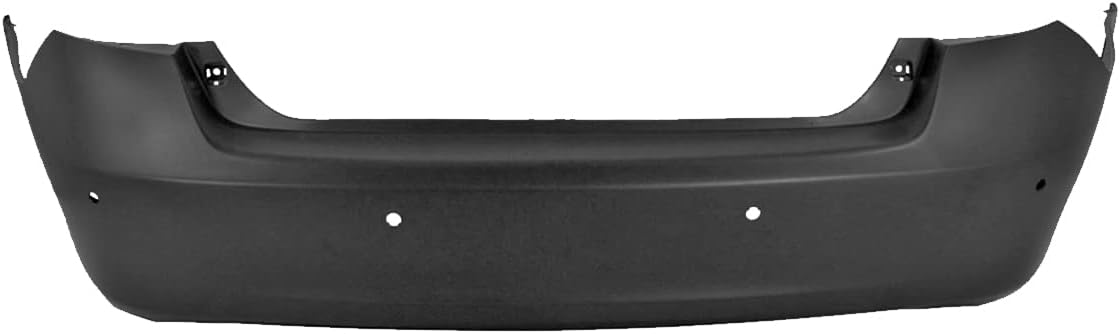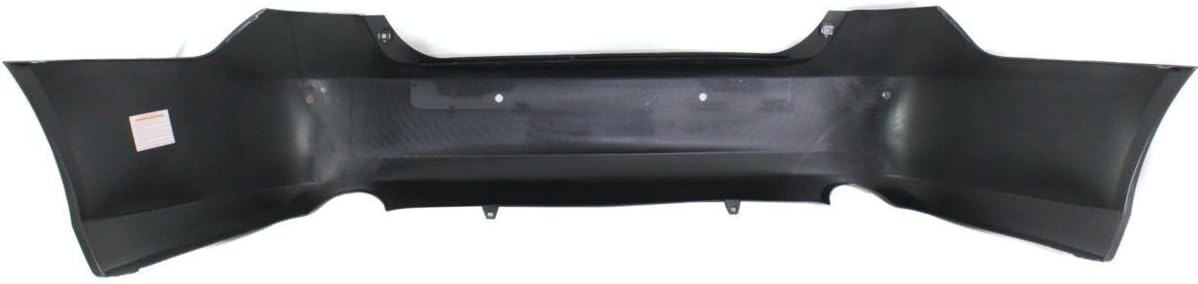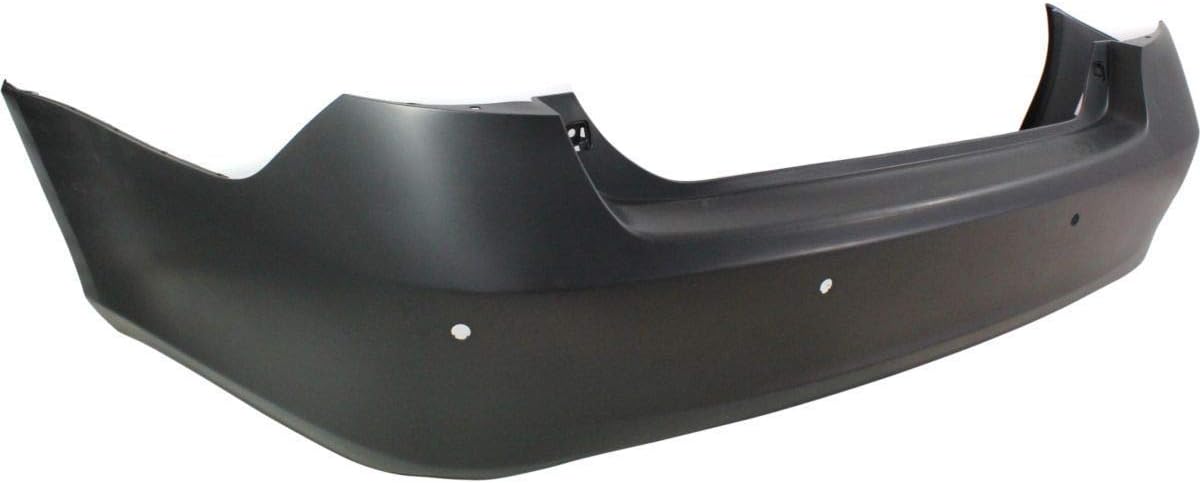
BUMPERS THAT DELIVER - Primered, Rear Bumper Cover Replacement for 2007-2012 Lexus ES350 w/Park Assist 07-12, LX1100130
Category: Automotive
This is a *BRAND NEW* Primered, Rear Bumper Cover Replacement for 2007-2012 Lexus ES350 w/ Park Assist 07-12! This bumper is folded for the most economical shipping possible; this folding can cause minor imperfections. This is exactly what you get with anyone selling unpainted parts.
Features: Direct Fit OE Replacement Part. | Ships Same Business Day if Ordered by Noon (12pm EST). | Lifetime Warranty. | 100% Customer Satisfaction Guaranteed. | For Models WITH Park Assist ONLY.